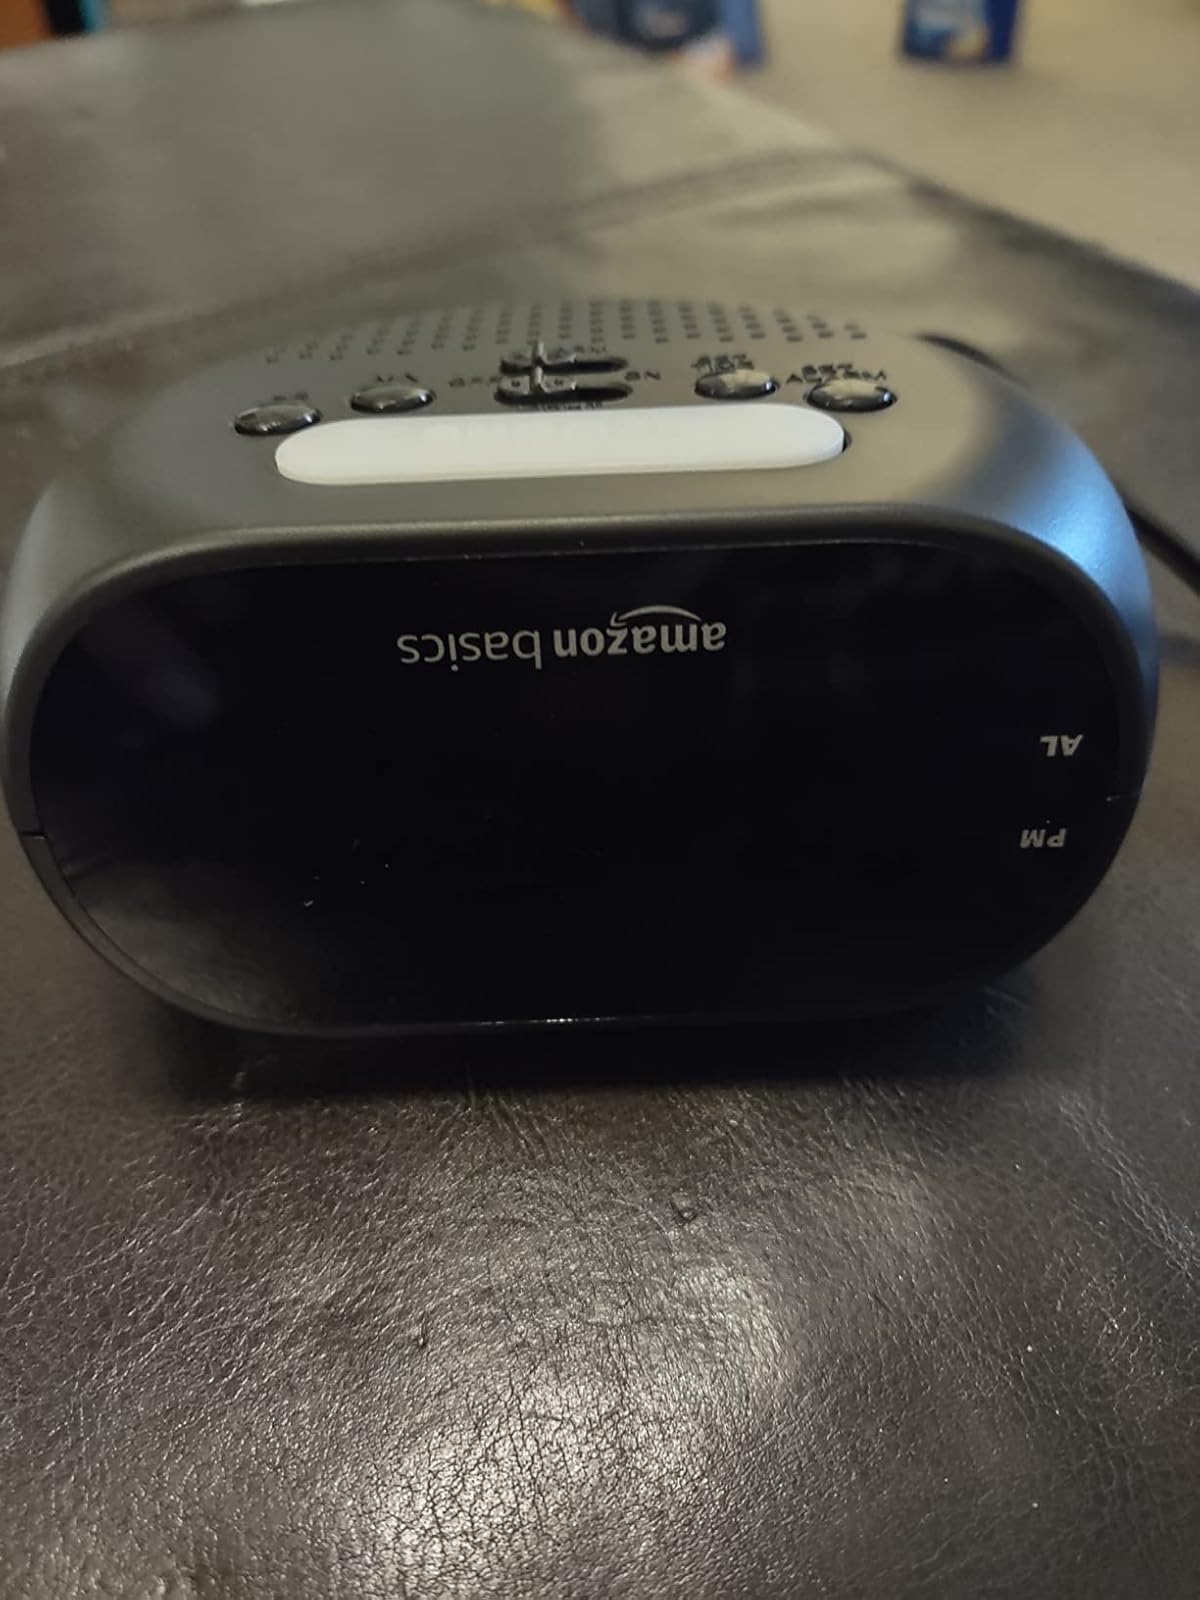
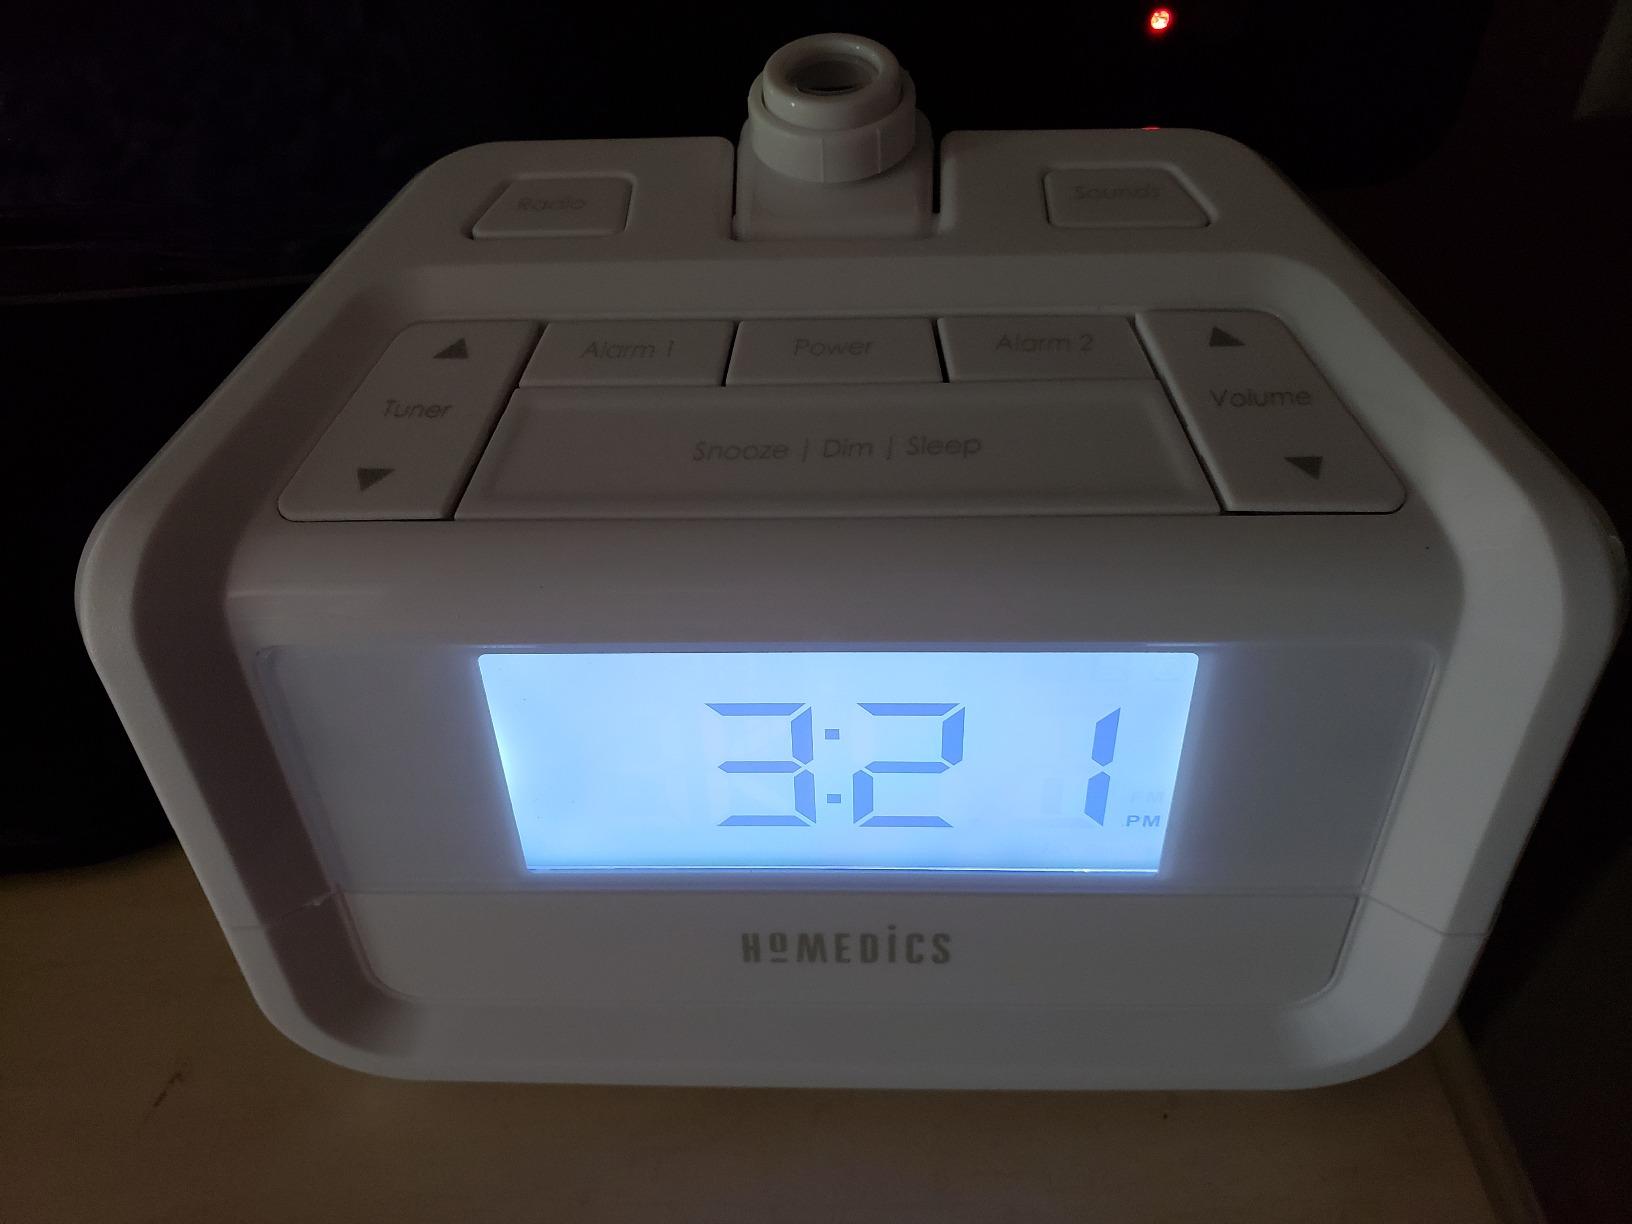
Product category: clock
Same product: no